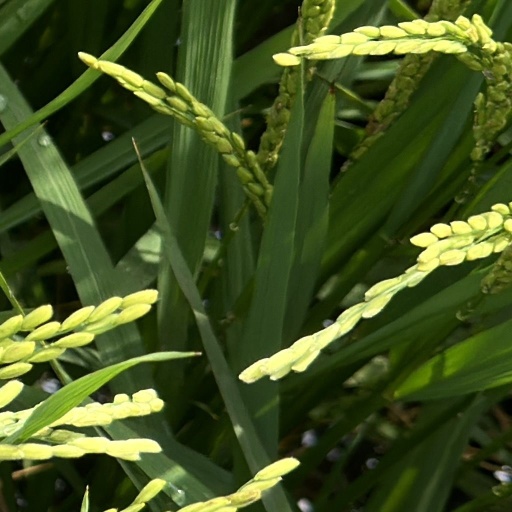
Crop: rice